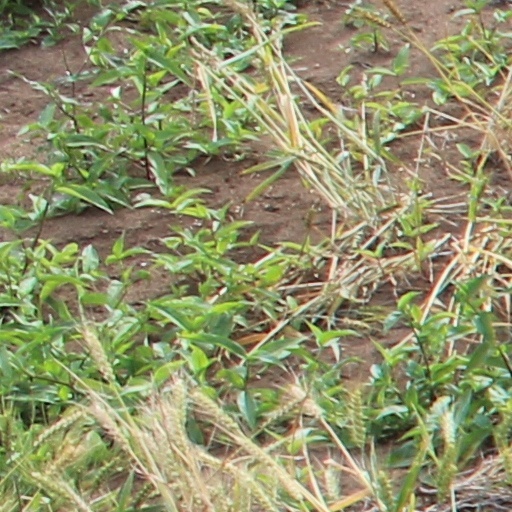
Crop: wheat